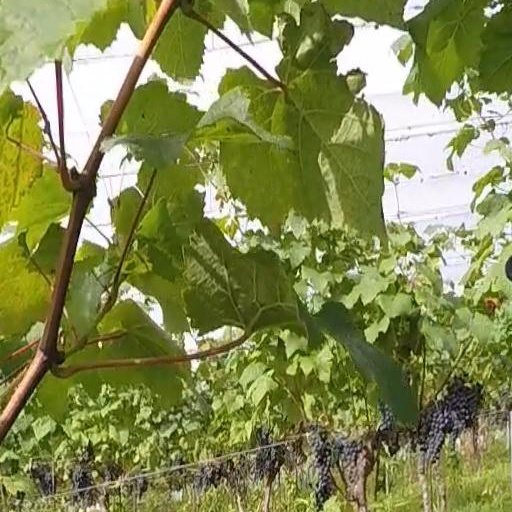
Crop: grape